Assault on Cádiz

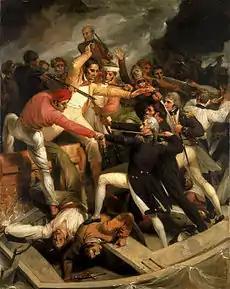
Nelson fighting a Spanish launch at Cádiz.

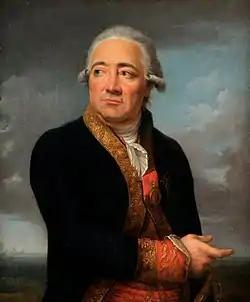
Spanish Admiral José de Mazarredo by Jean François-Marie Bellier.

Nelson was appointed to the command of the inshore squadron blockading Cádiz. An order from Sir John Jervis directed the launches and barges of two divisions of the fleet to assemble on board , between 9 and 10 o'clock every night, armed with carronades, spikes, cutlasses, broad axes, and chopping knives, a lamp in each boat with spikes, a sledge-hammer, and a coil of small rope, to tow off any armed brig, mortar or gun-boat, that should be carrier, and to follow the directions of Nelson for the night.